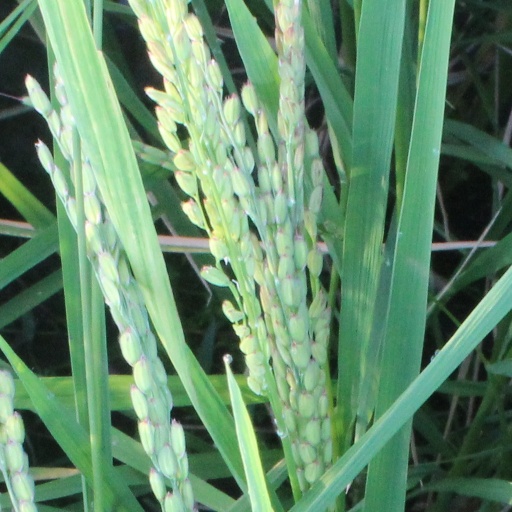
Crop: rice